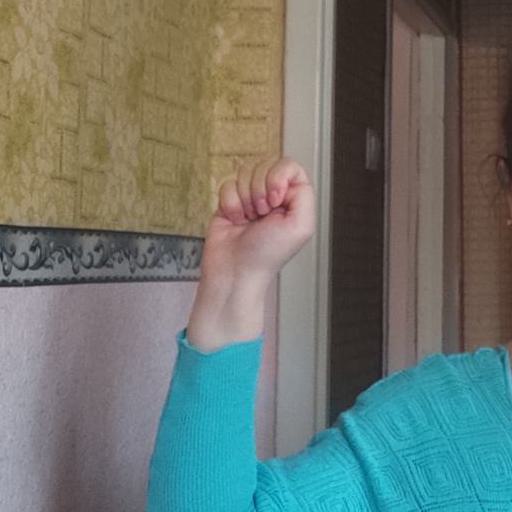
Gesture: fist